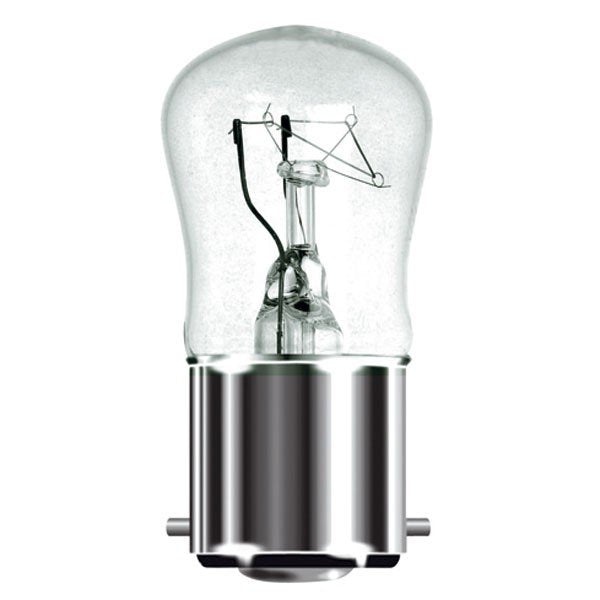
Lamps Safelight Bulb, BC Pygmy, 15W
Most modern darkroom safelights take a Pygmy lamp with a screw fitting. Be careful as to which type you order, ES or SES. ES have thick shafts and SES have smaller tapered shafts towards the base. If in doubt please call us for help
Brand: Lamp
Category: Cameras & Optics > Photography > Darkroom > Safelights